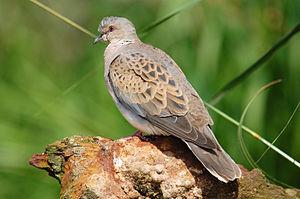
Freigné est une ancienne commune de l'Ouest de la France, située auparavant dans le département de Maine-et-Loire, en région Pays de la Loire et devenue le 1ᵉʳ janvier 2018 une commune déléguée de la commune nouvelle de Vallons-de-l'Erdre en Loire-Atlantique.